Interstate 65 in Alabama

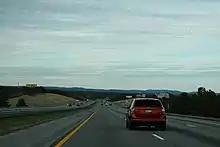
I-65 between Birmingham and Decatur near milemarker 277

Near the northern border of Alabama with Tennessee on southbound I-65 is located the Alabama Welcome Center and rest area. The unique feature of this rest area compared to others is the large Saturn IB rocket erected on the site as a memorial to Alabama's—and, in particular, Huntsville's—contribution to NASA's space exploration.